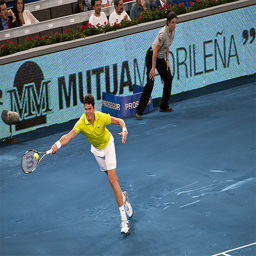
The man in yellow is trying to hit the tennis ball.
Tennis player and white shorts and yellow shirt swinging his racket.
A man standing on a tennis court holding a tennis racquet.
A man is stretching his arm out to hit a tennis ball.
A tennis player stretches to reach the ball.